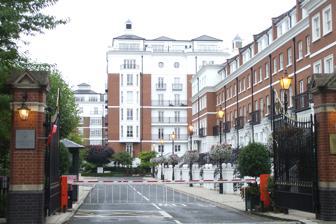
Building: St Mary Abbots Hospital
Country: United Kingdom
Year built: 1871
Hospital in England St Mary Abbots Hospital The hospital's original gates on Marloes Road are now the entrance to Kensington Green , a luxury housing estate Location within Kensington and Chelsea Geography Location Marloes Road , Kensington , London, England, United Kingdom Coordinates 51°29′52″N 0°11′27″W / 51.497676°N 0.190909°W / 51.497676; -0.190909 History Opened 1871 Closed 1992 Links Lists Hospitals in England St Mary Abbots Hospital was a hospital that operated from 1871 to 1992 at a site on Marloes Road in Kensington , London. History The hospital building, which was designed by Alfred Williams as a workhouse infirmary and built by John T. Chappell, was completed in 1871. It included a chapel dedicated to Saint Elizabeth of Hungary , whose foundation stone was laid on 17 April 1875 by Princess Louise, Duchess of Argyll . The hospital facilities became known as the Kensington Infirmary in 1912 and as St Mary Abbots Hospital in 1923. The hospital was badly damaged during the London Blitz in 1940. Four people were killed and one of the blocks was destroyed, leaving an open bomb site within the hospital grounds. In 1944, a V-1 flying bomb directly hit the hospital site. The infirmary building from 1871 was destroyed, along with the southern end of the original workhouse building from 1847 (known as Stone Hall). Five nurses, six children and seven adult patients died, while 33 additional casualties were transferred to St George's Hospital on Hyde Park Corner , with all remaining patients evacuated. The hospital gradually recovered, and structural repairs were still being carried out when it was incorporated into the National Health Service in 1948 as a general hospital, including maternity care. The Metropolitan Ear, Nose and Throat Hospital moved to the site in 1953. American musician Jimi Hendrix was pronounced dead at the hospital on 18 September 1970. In 1992, the hospital was closed and its remaining services were moved to the new Chelsea and Westminster Hospital in Fulham Road. The hospital site was subsequently redeveloped into a luxury housing estate, Kensington Green , which is a private gated community . The site's landscaped grounds include Stone Hall Gardens. At the centre of the site stands Stone Hall, a Jacobethan -style building that was constructed in 1847 as the main workhouse block and which now contains high-end residential apartments. The hospital's original gate posts, railings and gatehouse on Marloes Road survive at the entrance to the secure residential complex. See also List of hospitals in England References